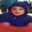
Label: baby